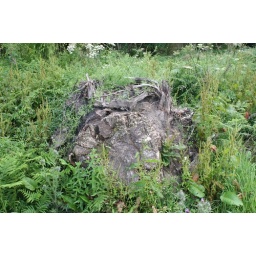
The reminants of a tree in the grass in Chopwell Forest.